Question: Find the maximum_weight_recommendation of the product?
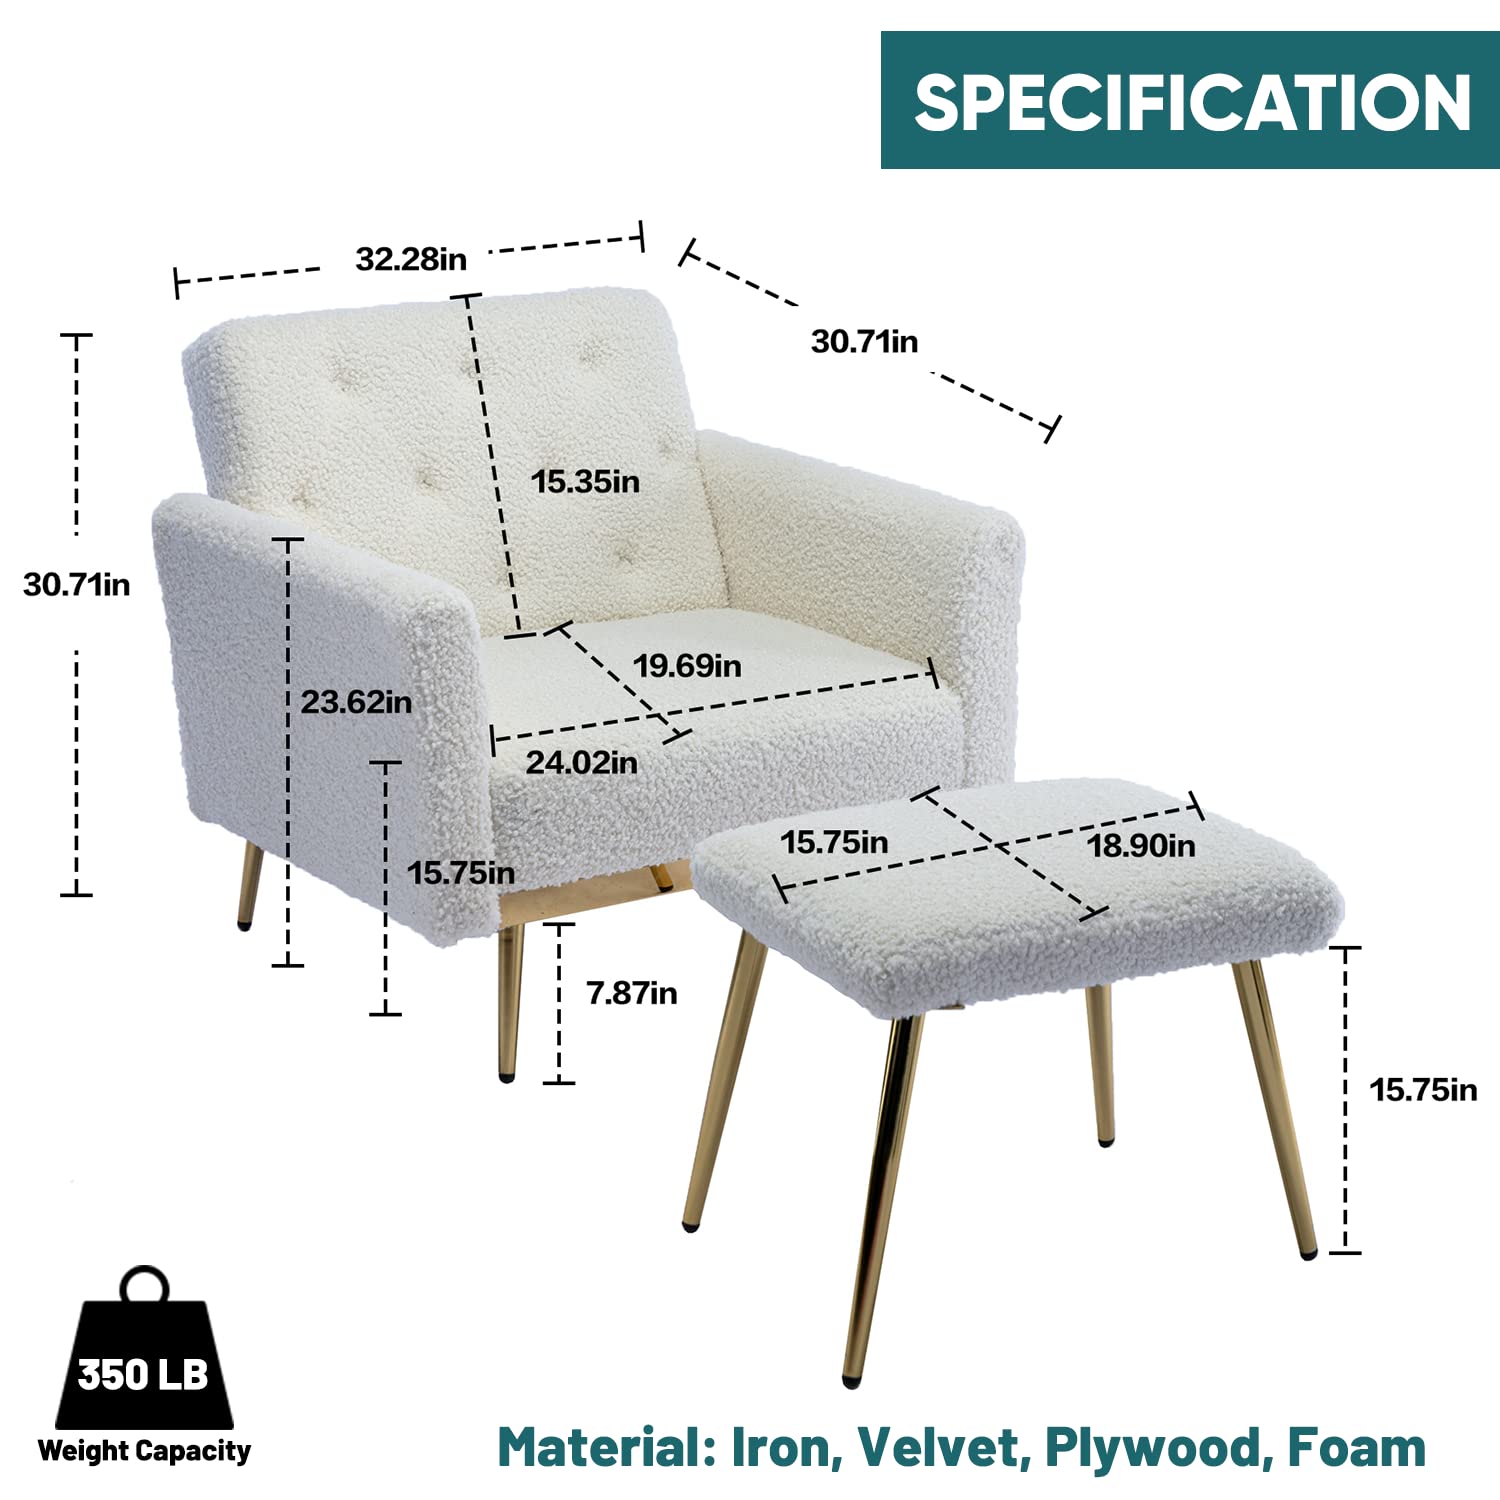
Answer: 350 pound